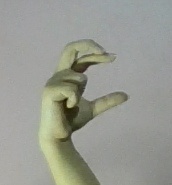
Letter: thal